Raoul Lachenal

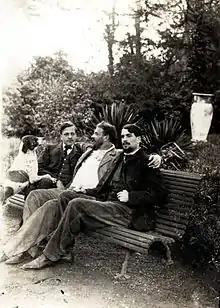
Edmond Lachenal (centre) and sons, Raoul (left) and Jean-Jacques

The son of Edmond Lachenal, Raoul Lachenal worked in his father's studio until 1911, when he established a new workshop at Boulogne-sur-Seine. While some of Raoul Lachenal's Art Nouveau ceramics resemble pieces by his father, he also produced distinctive stoneware that can hold its own against works by master glaze artists like Ernest Chaplet and Albert Dammouse. At his best, Lachenal can rightly be compared to these titans of the French art pottery renaissance.